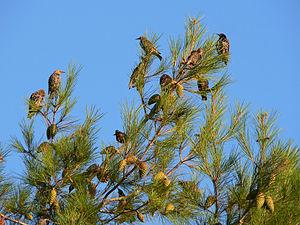
L’Étourneau sansonnet est une espèce de passereaux de la famille des sturnidés, originaire de la plus grande partie de l'Eurasie, mais qui a été introduite dans tous les continents excepté l’Antarctique.